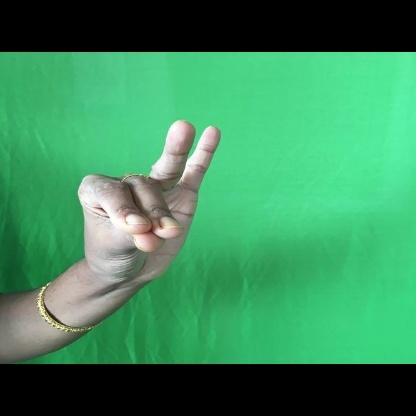
Mudra: Katakamukha